Catholic art

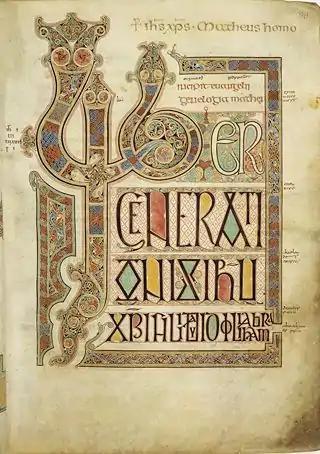
Folio 27r from the Lindisfarne Gospels contains the incipit "Liber generationis" of the Gospel of Matthew.

The dedication of Constantinople as capital in 330 AD created a great new Christian artistic centre for the Eastern Roman Empire, which soon became a separate political unit. Major Constantinopolitan churches built under the Emperor Constantine and his son, Constantius II, included the original foundations of Hagia Sophia and the Church of the Holy Apostles. As the Western Roman Empire disintegrated and was taken over by "barbarian" peoples, the art of the Byzantine Empire reached levels of sophistication, power and artistry not previously seen in Christian art, and set the standards for those parts of the West still in touch with Constantinople.